Vodyanoy

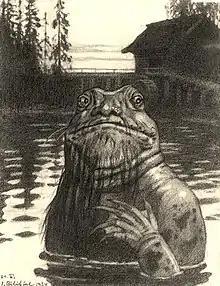
"Vodyanoy" by Ivan Bilibin, 1934

In Slavic mythology, vodyanoy (lit. '[he] from the water' or 'watery') is a water spirit. In Czech and Slovak fairy tales, he is called vodník (or in Germanized form: ), and often referred to as "Wassermann" in German sources. In Ukrainian fairy tales, he is called “водяник“ (vodyanyk).